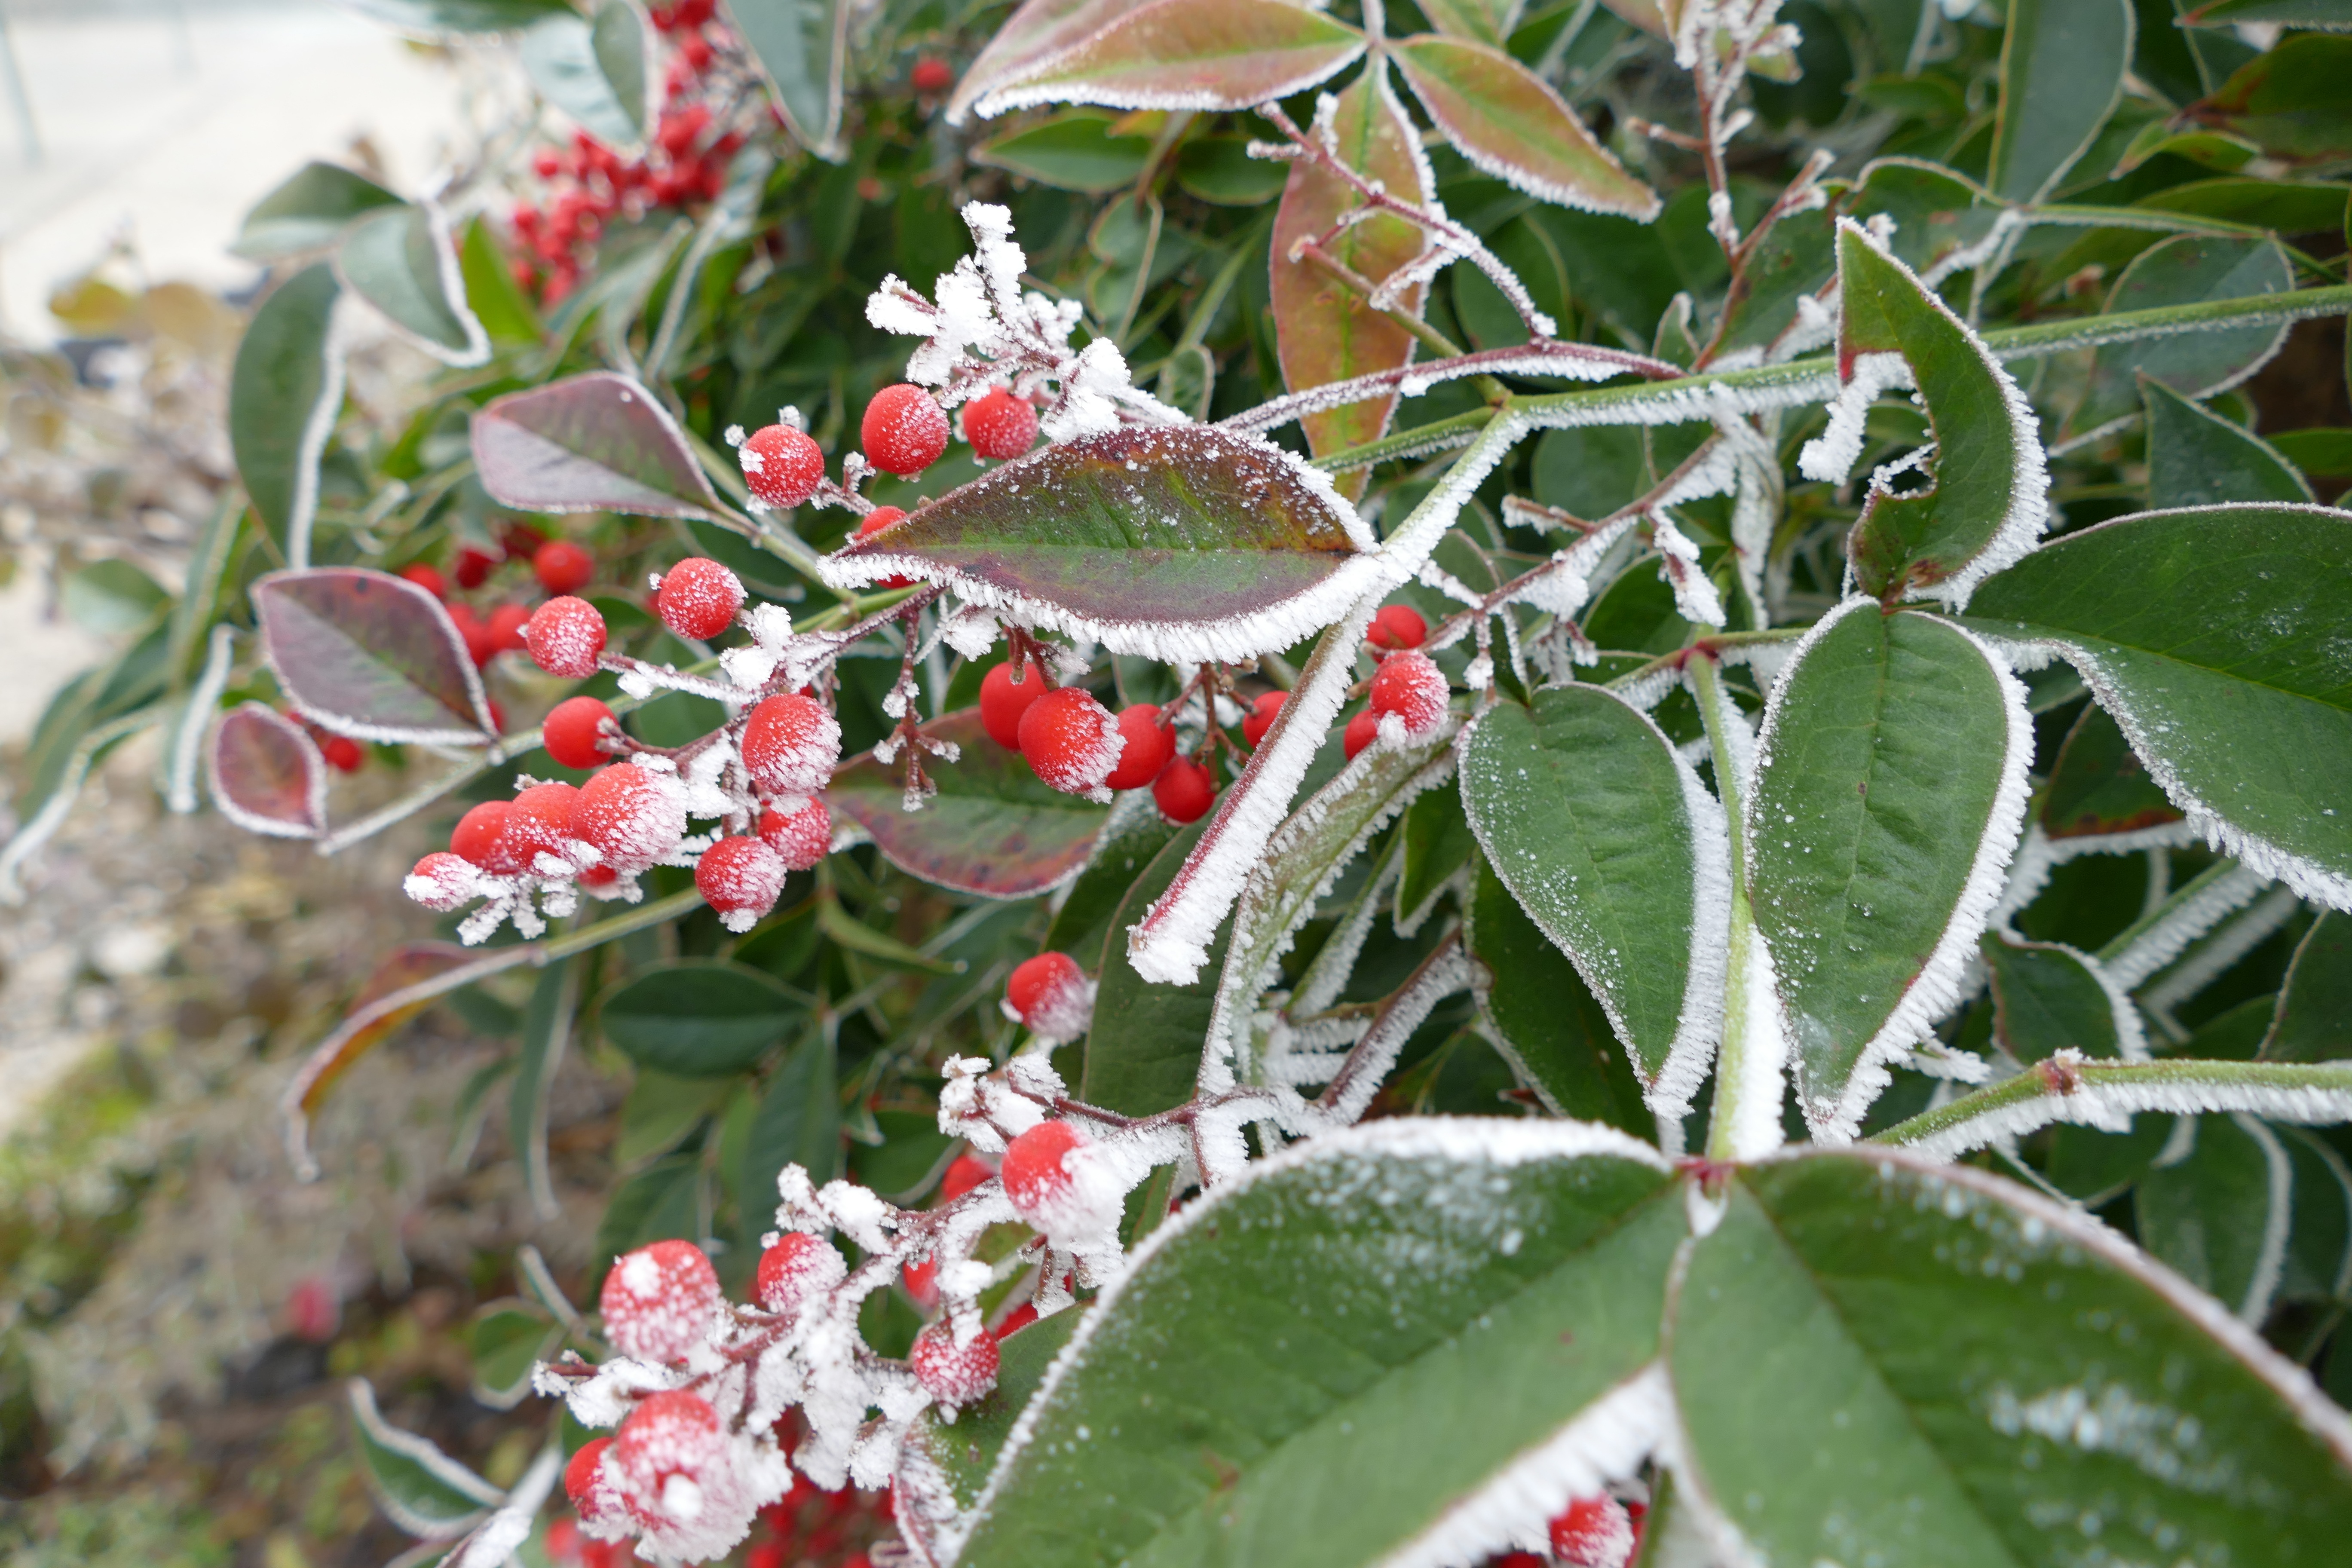
tree, branch, blossom, cold, plant, fruit, berry, leaf, flower, frost, ice, food, produce, evergreen, botany, flora, plants, flowers, holly, shrub, flowering plant, brina, woody plant, land plant, aquifoliaceae, aquifoliales